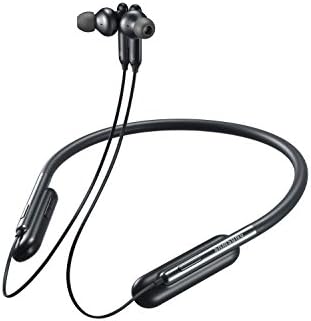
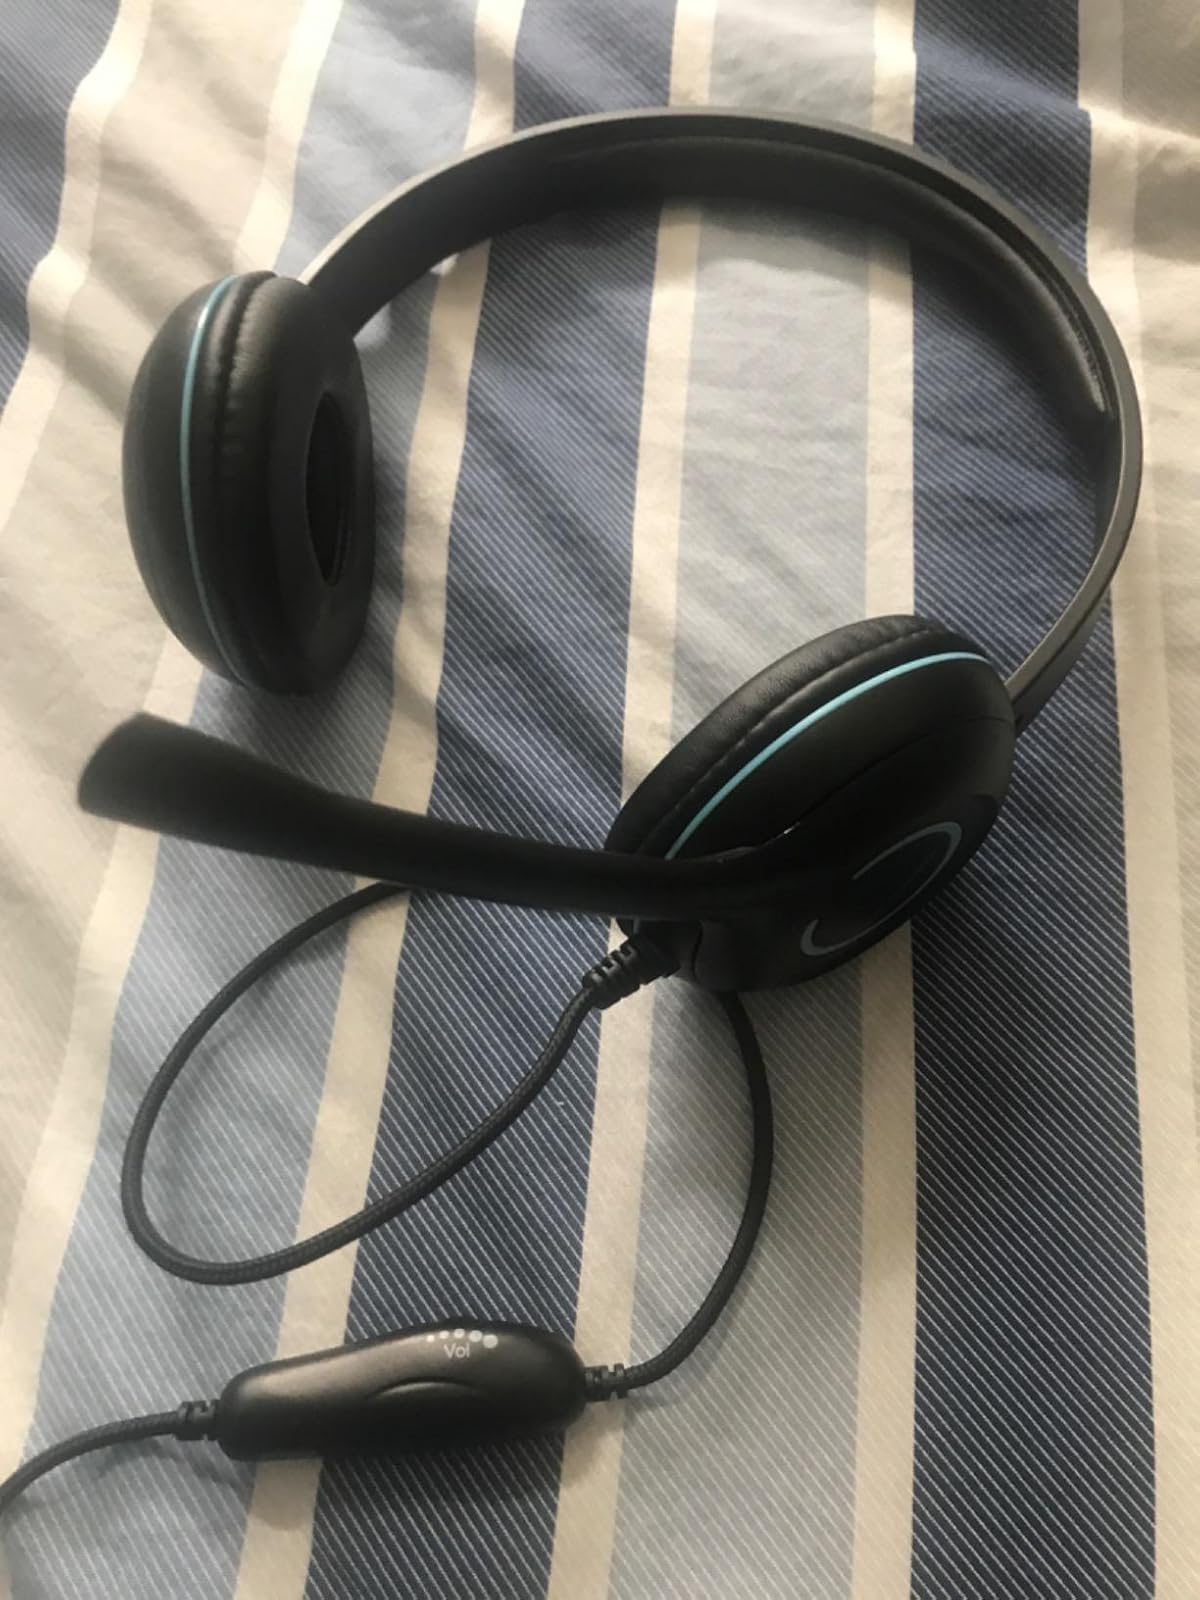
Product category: headphones
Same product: no